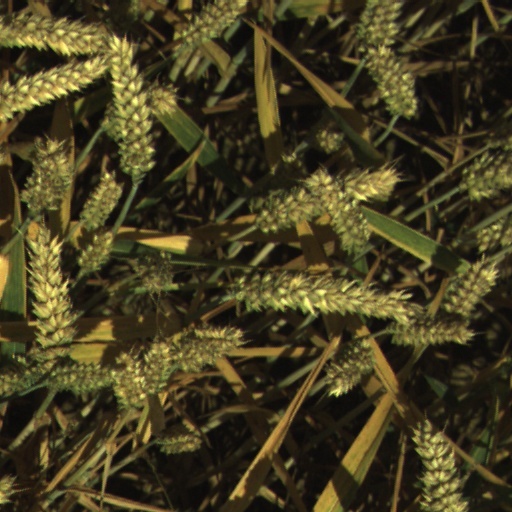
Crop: wheat